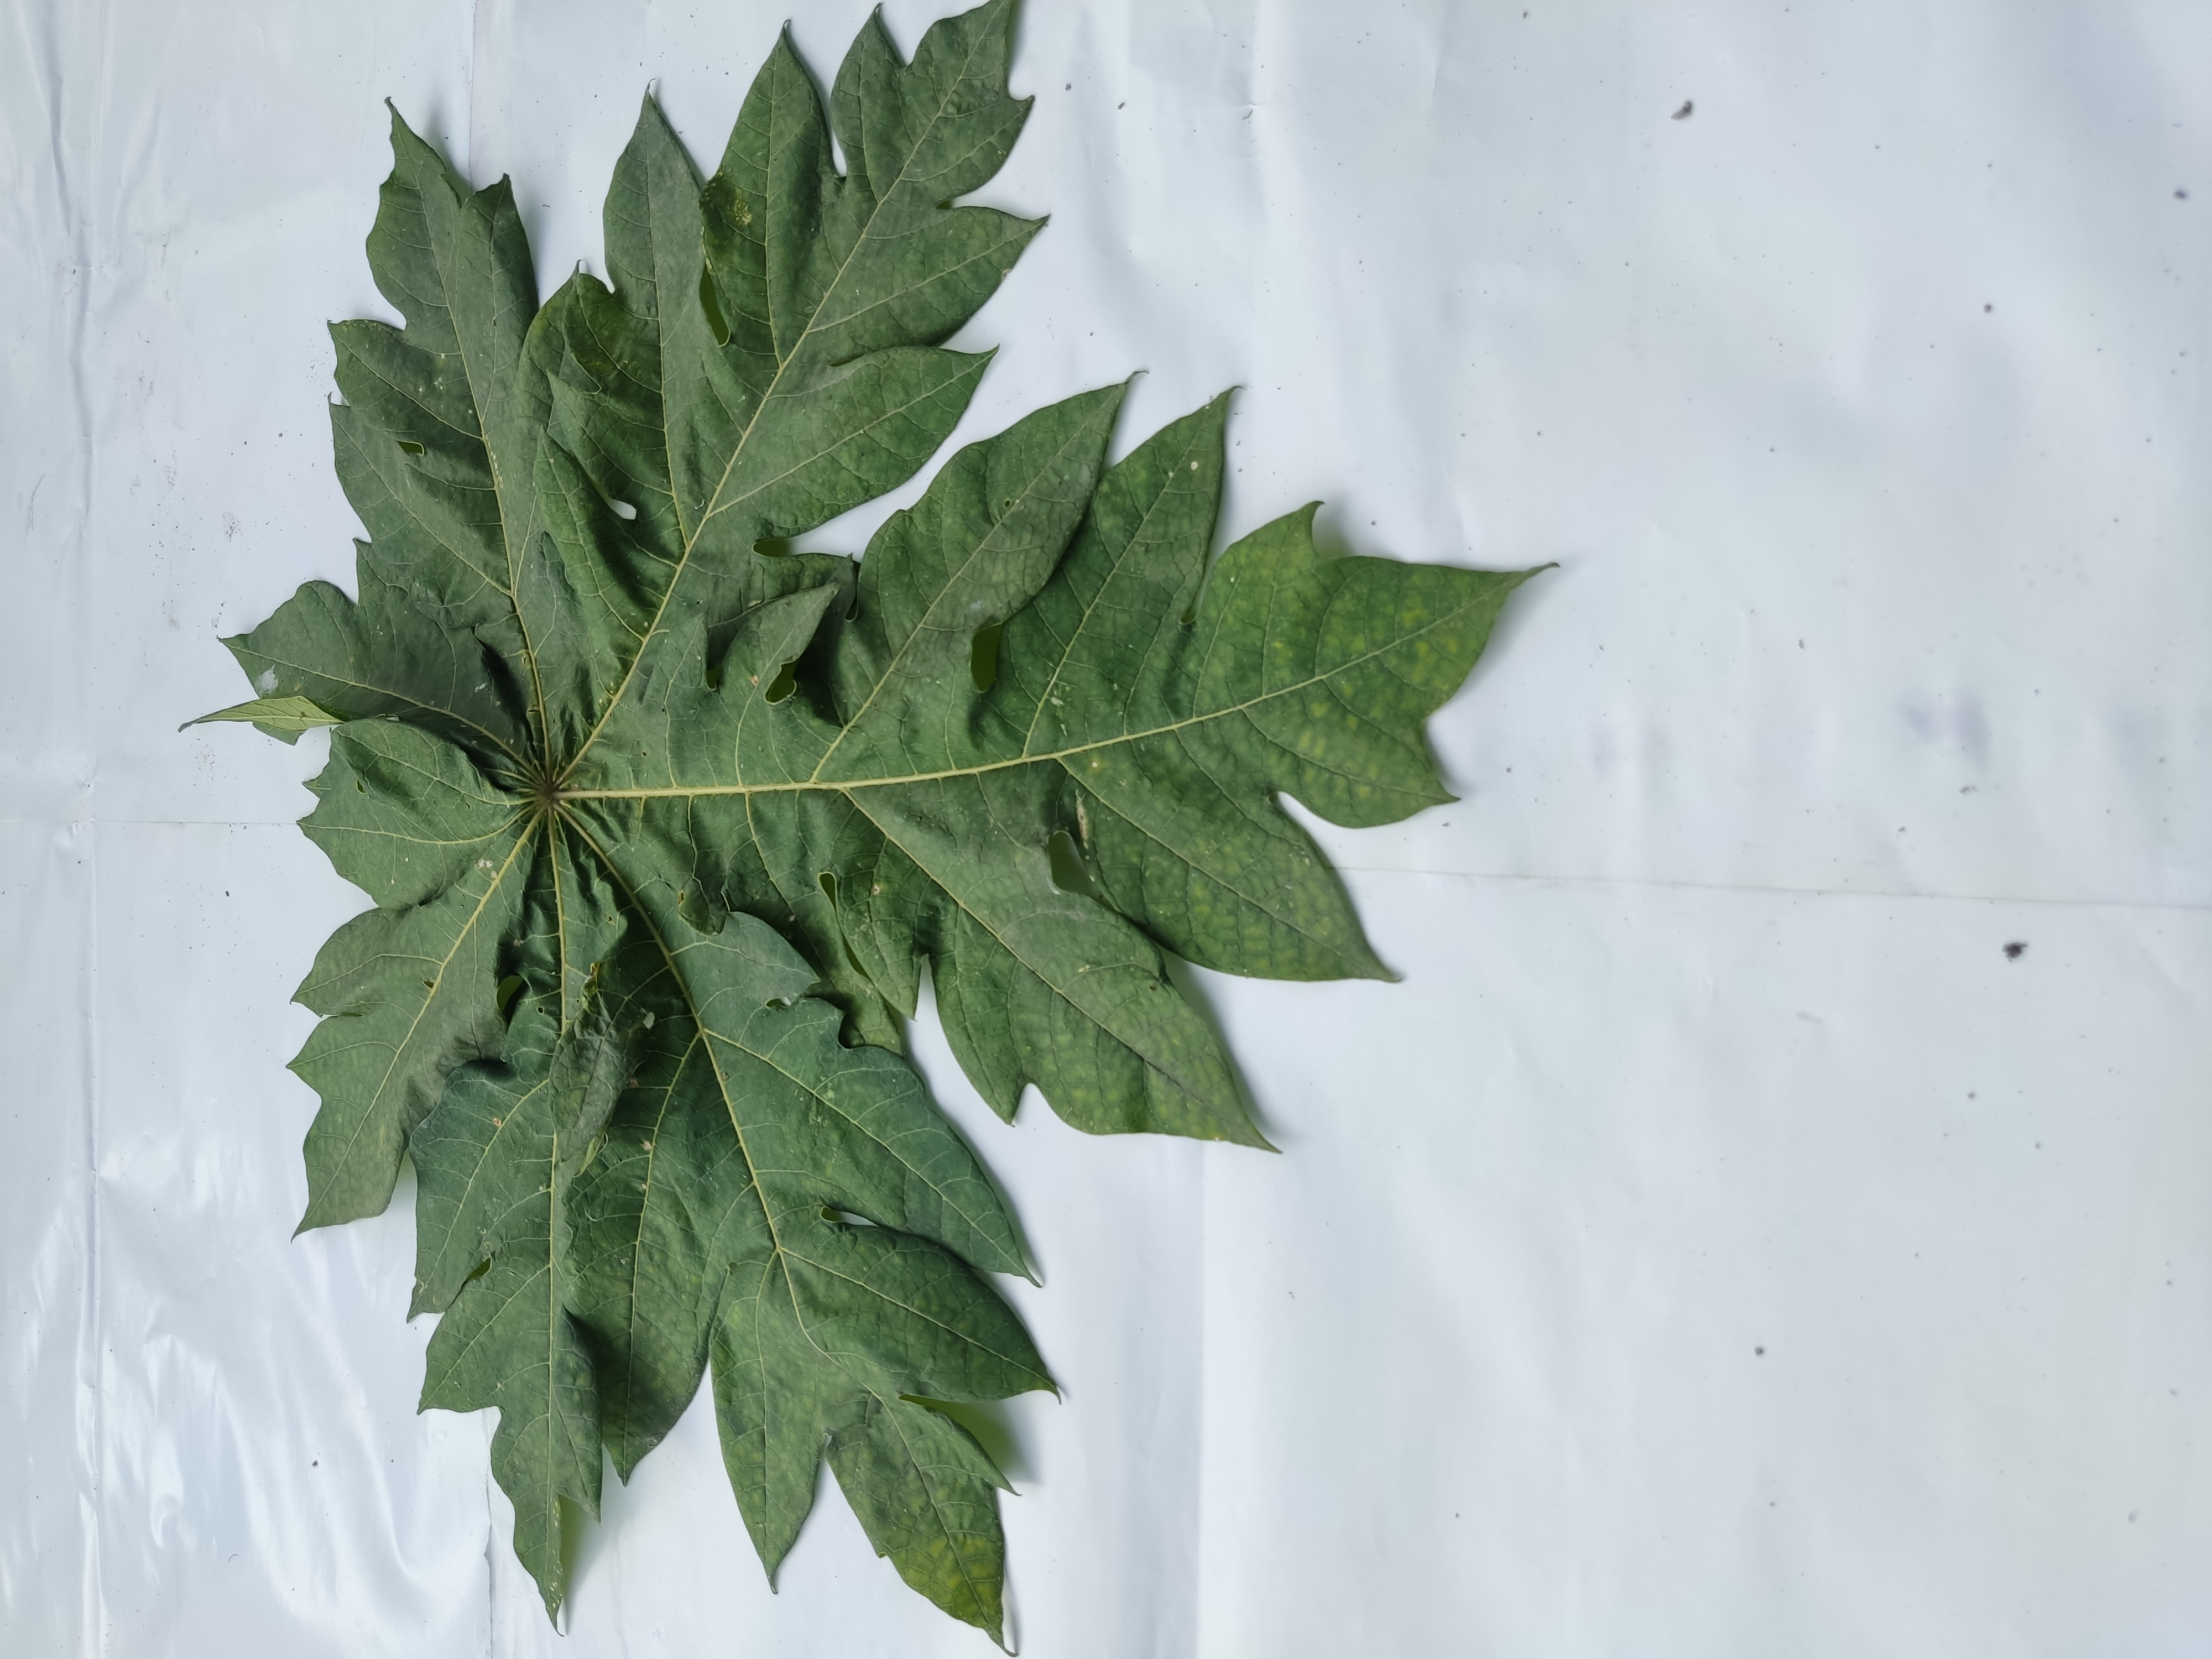
Label: Ring Spot